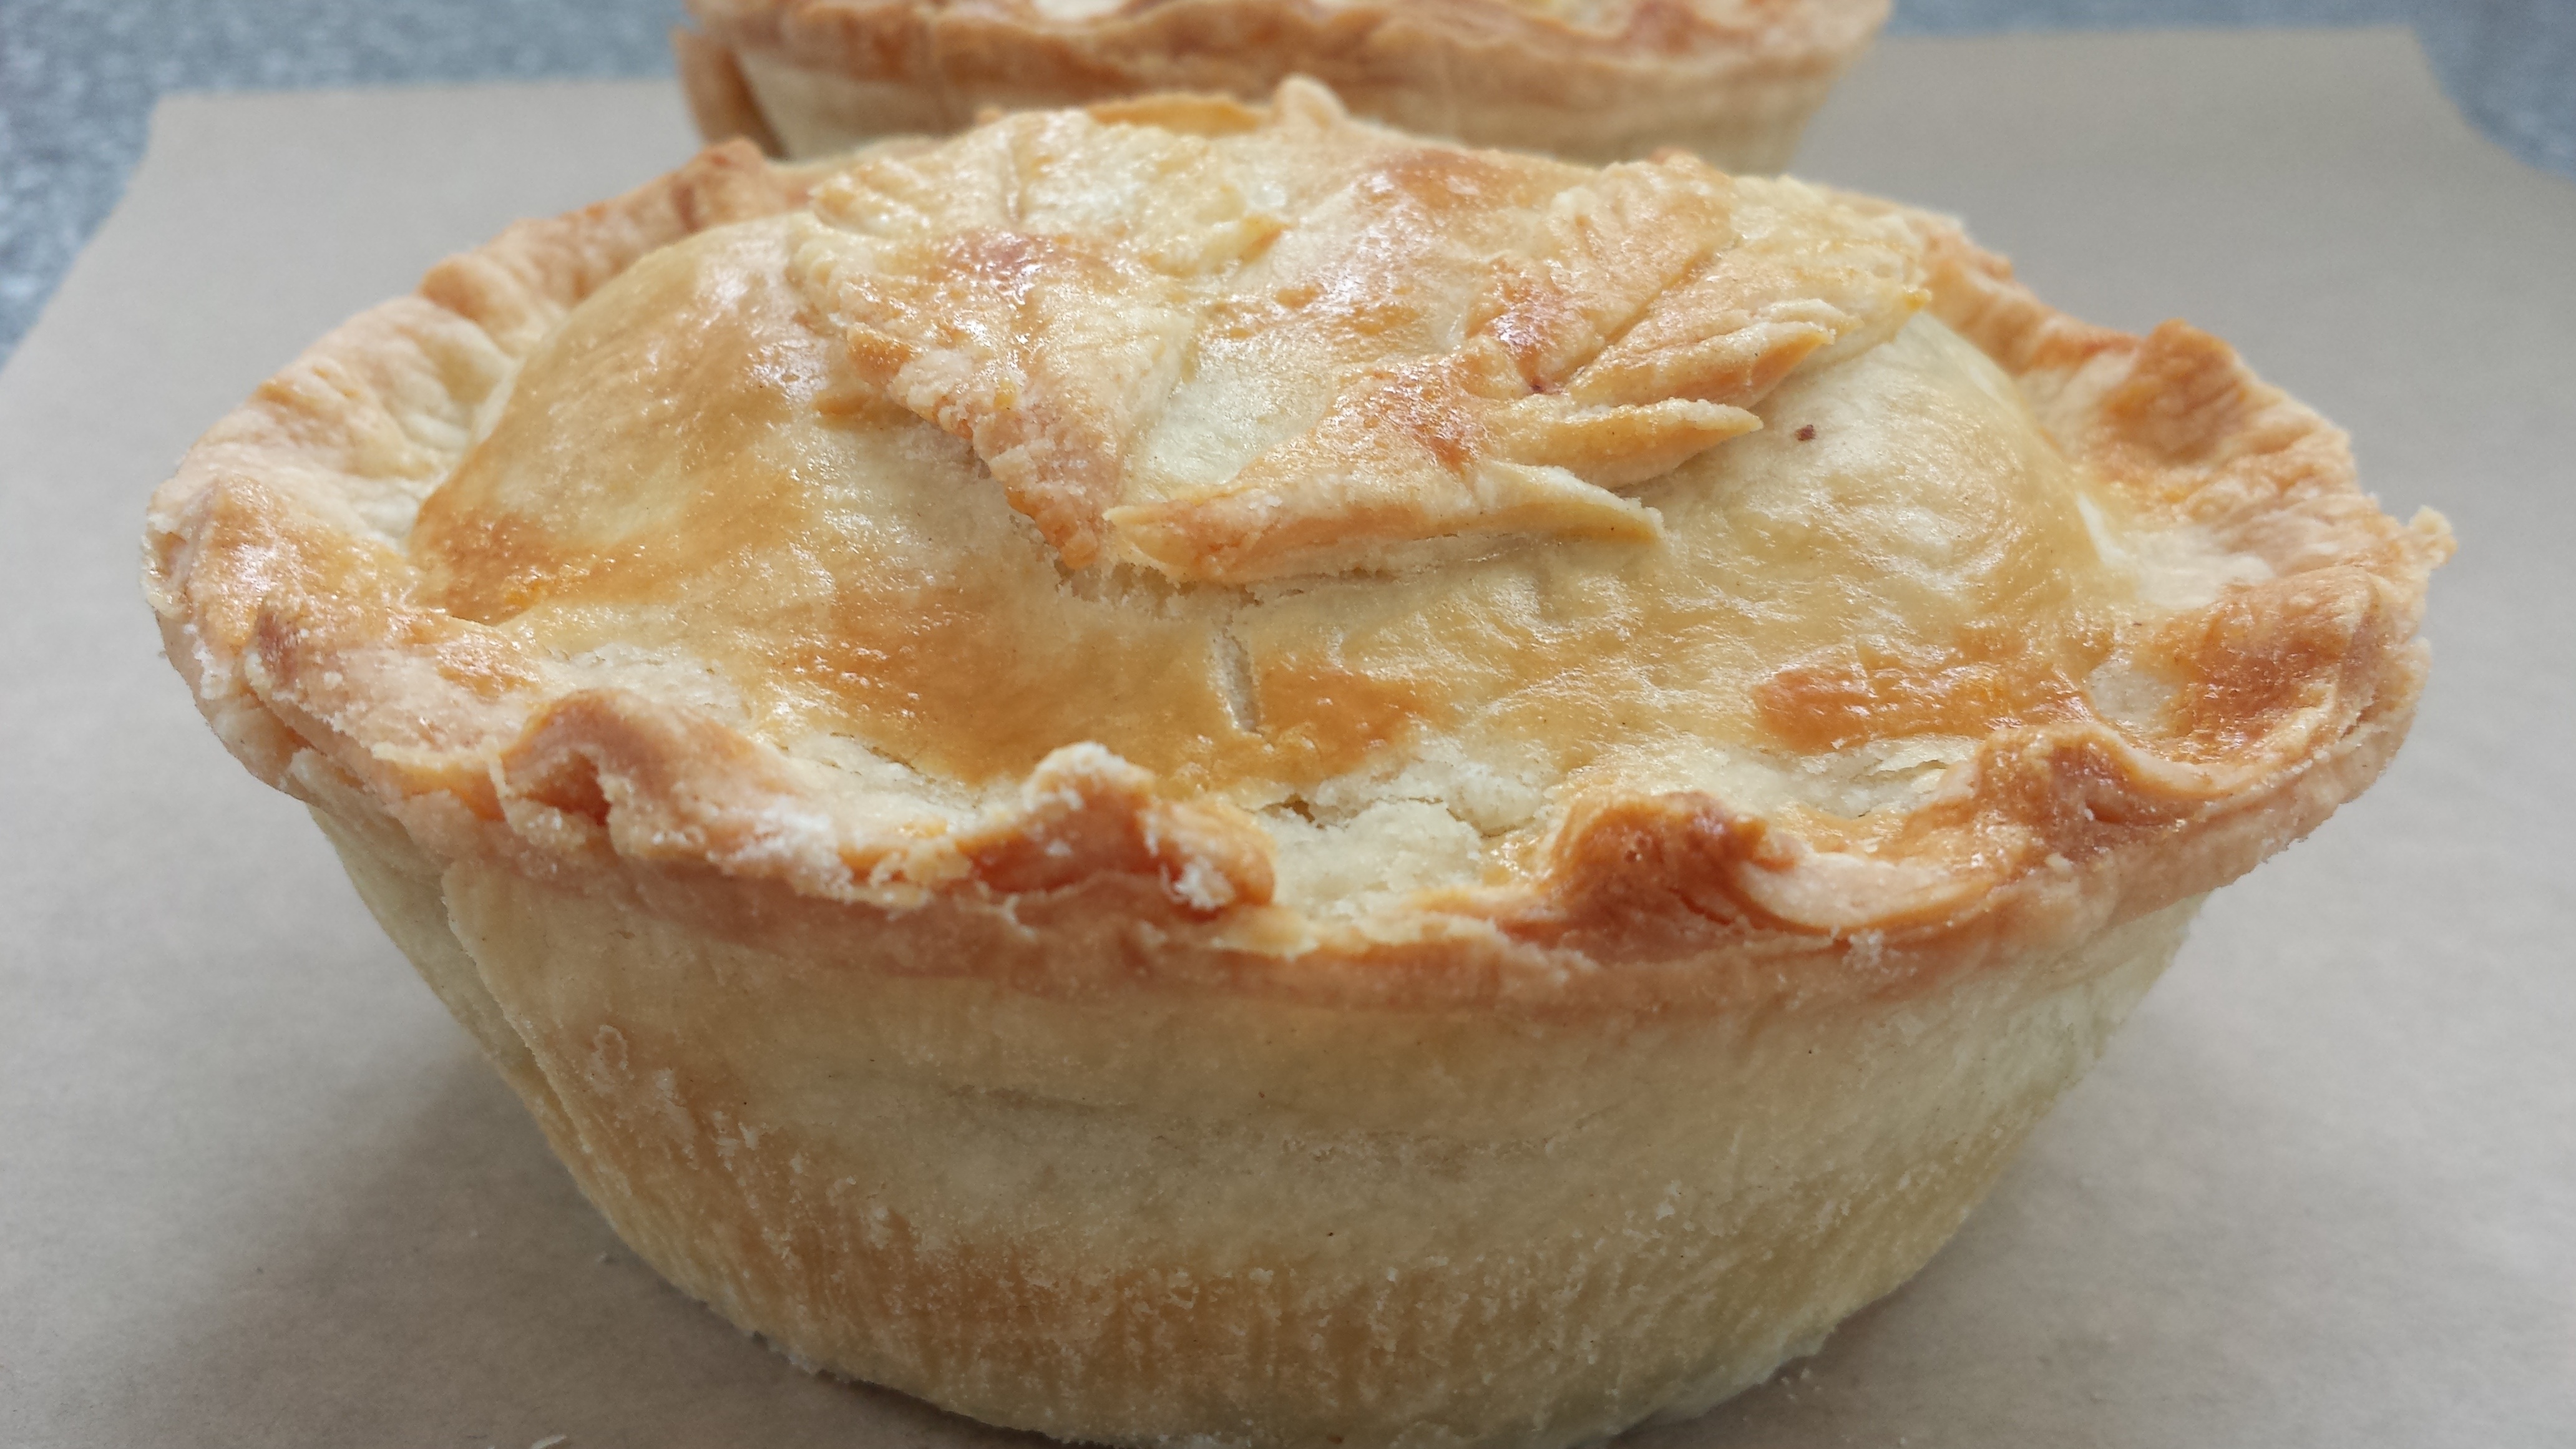
dish, meal, food, cooking, produce, dessert, cuisine, delicious, pie, quiche, apple pie, baked goods, pot pie